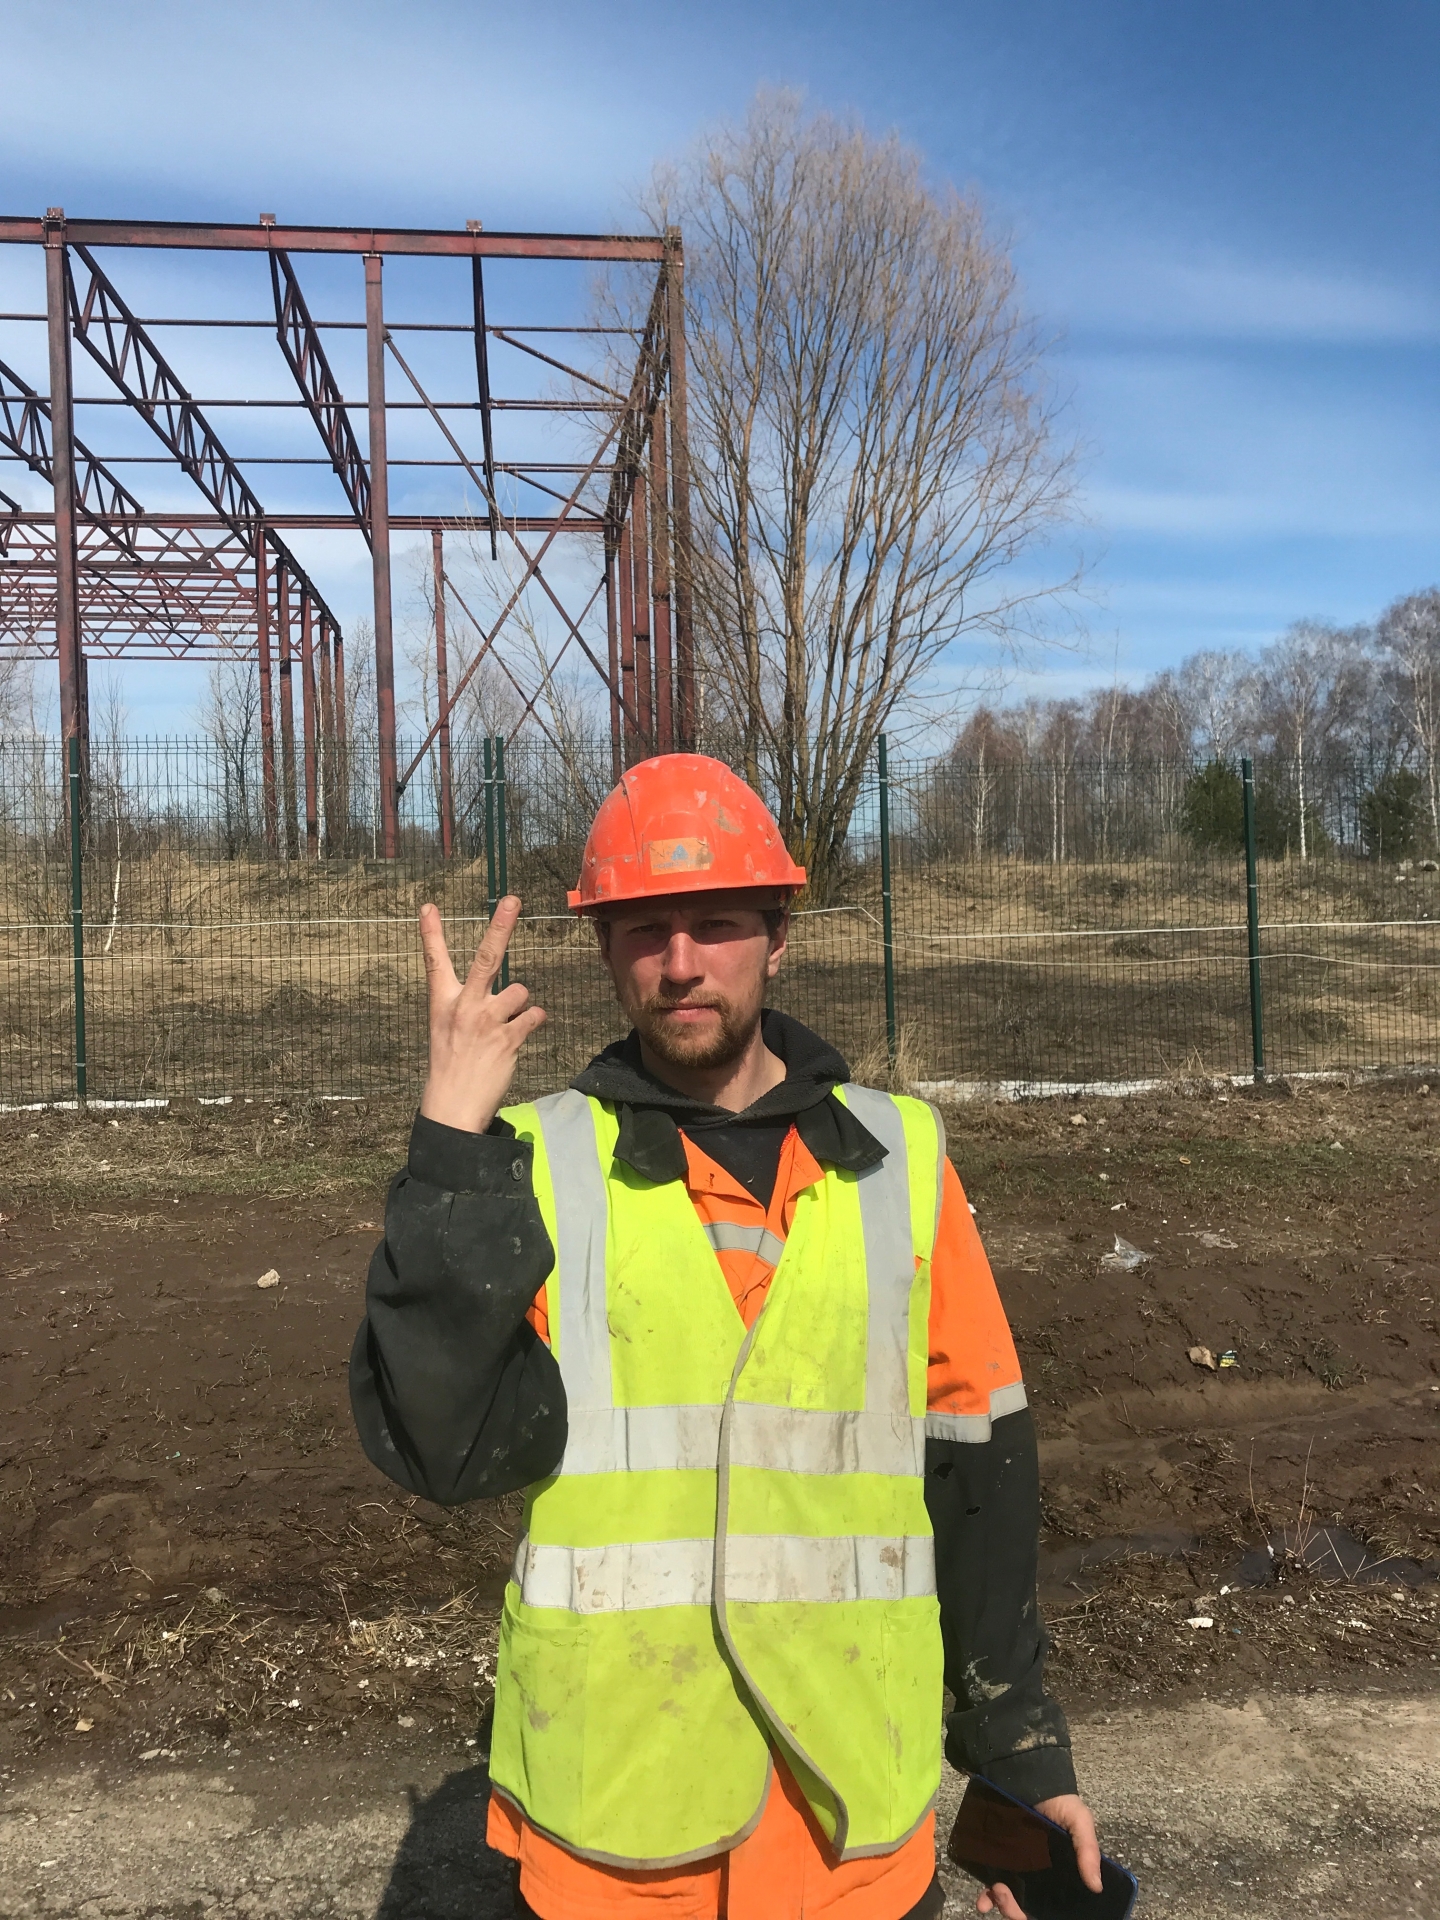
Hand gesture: peace_inverted